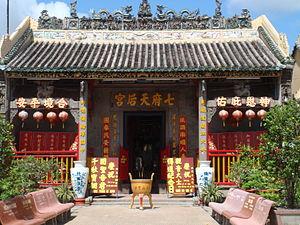
La ville de Sa Đéc, en français Sadec, anciennement Psar Dèk est une ville du sud du Viêt Nam située dans le Delta du Mékong et faisant partie de la province de Đồng Tháp, dont elle a été la capitale jusqu'en 1994. C'est un port fluvial et un centre de commerce agricole et industriel.